Red Rodney

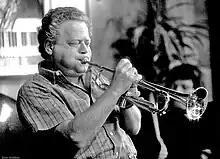
Red Rodney at Bach Dancing & Dynamite Society, Half Moon Bay CA 1982

Robert Roland Chudnick (September 27, 1927 – May 27, 1994), known professionally as Red Rodney, was an American jazz trumpeter.